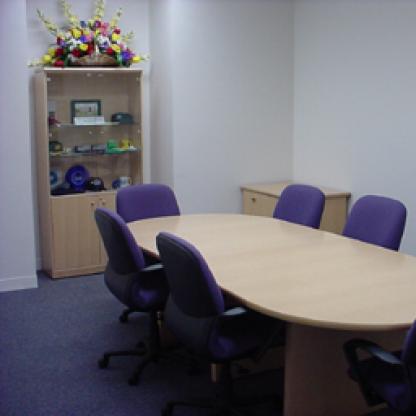
Scene: Indoor